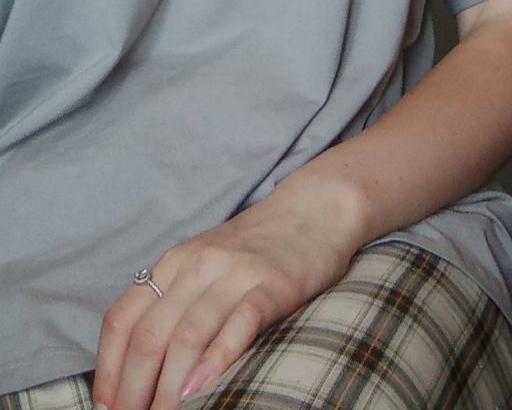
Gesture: no_gesture